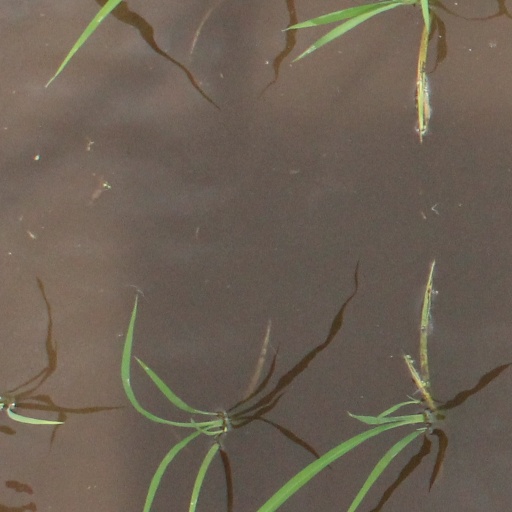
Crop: rice